Alaska Airlines

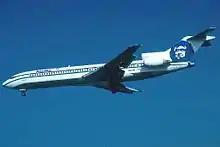
A Boeing 727-200Adv on approach to Los Angeles International Airport, showing the new livery and logo introduced in the early 1970s

In the beginning of the 1970s, Alaska Airlines began Boeing 707 charter flights to Siberia in the Soviet Union. This was the result of three years of secret negotiations between Alaska Airlines and Soviet authorities, in which the US Department of State reluctantly chose not to block the plan for fear of a potentially negative response from the Soviets. The airline gained permission to fly more than two dozen flights in 1970, 1971, and 1972. Alaska Airlines was also operating Boeing 707, Boeing 720, and Boeing 720B jetliners in scheduled passenger service between destinations in Alaska and Seattle during the early and mid 1970s.